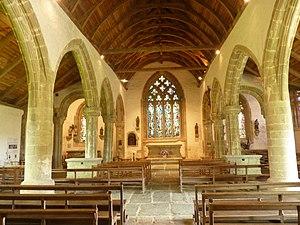
Plonéour-Lanvern
Plonéour-Lanvern est une commune du département du Finistère, dans la région Bretagne, en France. C'est la commune la plus étendue du pays Bigouden. Elle se situe sur la côte Atlantique, le long de la Baie d'Audierne, et à 15 km de Quimper. C'est une commune animée et passante car elle est considérée comme "le carrefour du Pays Bigouden".
La chapelle de Languivoa fut construite à la fin du XIIIᵉ siècle sur la commune de Plonéour-Lanvern en Bretagne. Elle est représentative du style architectural dit de l'École de Pont-Croix. La chapelle subit dès le XIVᵉ siècle des dommages liés aux guerres de successions du duché de Bretagne. Elle fut agrandie et réaménagée au XVIIᵉ siècle, avec des influences de style classique, par Jean de Languéouez, seigneur de Lescoulouarn. Elle fait partie des six chapelles à avoir subi la décapitation de leur clocher pendant la répression du duc de Chaulnes, gouverneur de Bretagne, contre les Bonnets rouges sous le règne de Louis XIV. Elle abrite l'une des plus anciennes statues de Cornouaille, datant de la fin du XIIIᵉ siècle, en albâtre polychrome, représentant Notre-Dame de Languivoa en Vierge allaitante.